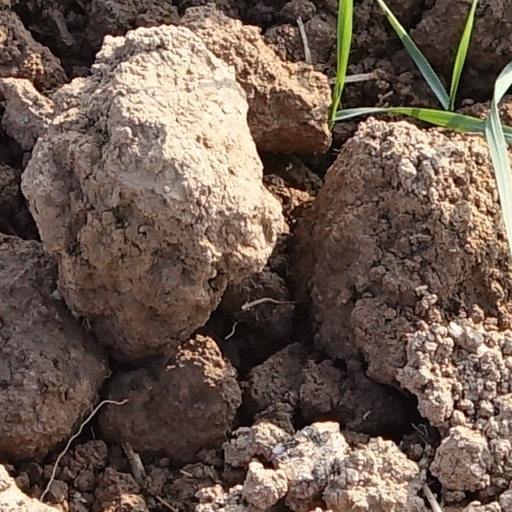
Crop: wheat